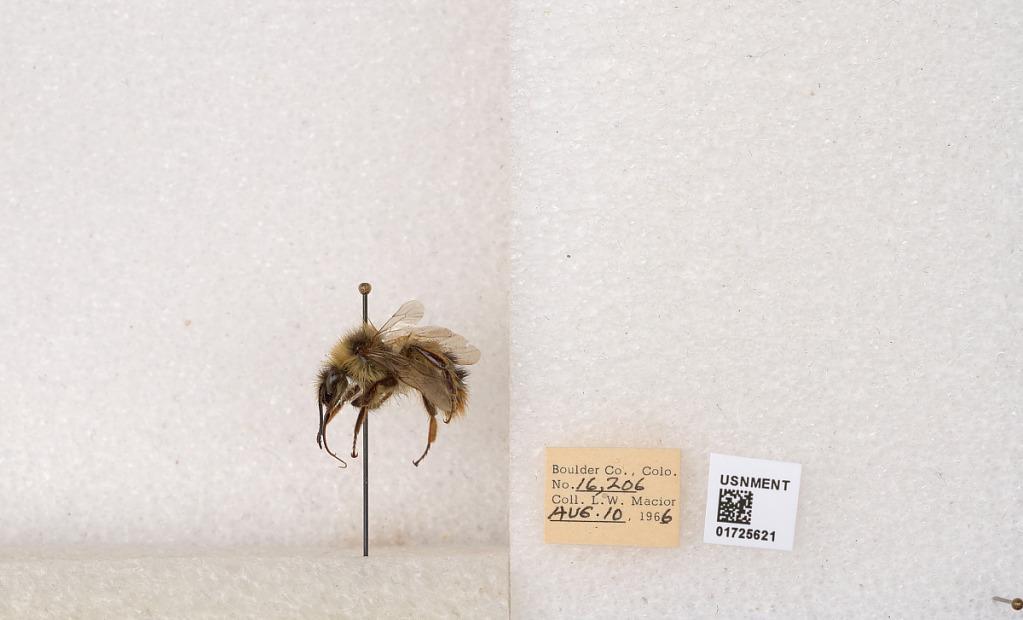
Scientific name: Bombus kirbyellus
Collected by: L. Macior
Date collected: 1966-8-10
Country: United States
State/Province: Colorado
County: Boulder
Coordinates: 40.0925, -105.358